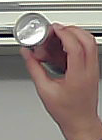
Product: redbull_energydrink